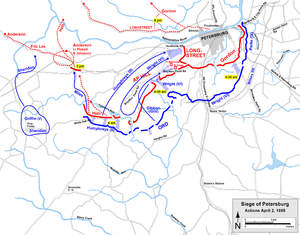
Belejringen af Petersburg / Efterspil
Grant's endelige angreb og Lee's tilbagetrækning(Appomattox Kampagnen)
Richmond-Petersburg Kampagnen var en række slag, som blev udkæmpet omkring byen Petersburg i Virginia i perioden mellem 15. juni 1864 og 25. marts 1865 under den amerikanske borgerkrig. Selv om disse slag er bedre kendt under betegnelsen Belejringen af Petersburg, var der ikke tale om en traditionel belejring, hvor en by er omringet på alle sider, og forsyningslinjerne er afskåret. Der var tale om 9 måneders skyttegravskrig for unionsstyrker under kommando af generalløjtnant Ulysses S. Grant uden held angreb Petersburg og derefter byggede skyttegravslinjer, som strakte sig 50 km rundt om den østlige og sydlige udkant af byen. Petersburg var af afgørende betydning for forsyningen af general Robert E. Lees hær og Sydstaternes hovedstad Richmond.